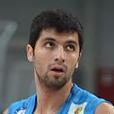
Age: 24